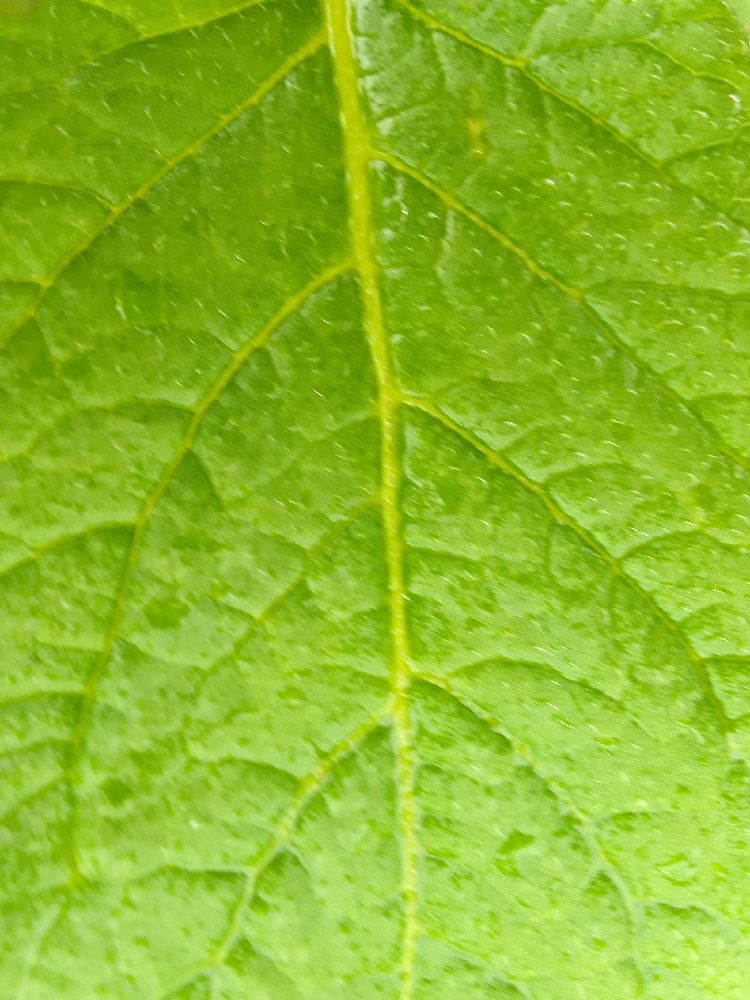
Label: Healthy